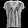
Label: T - shirt / top